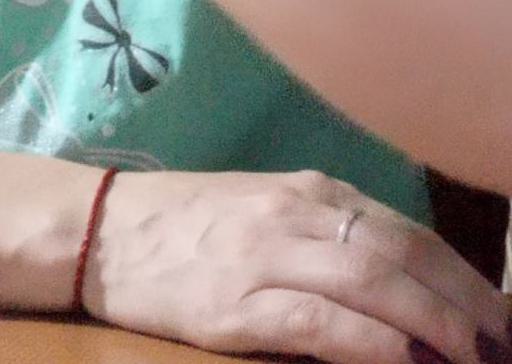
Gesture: no_gesture